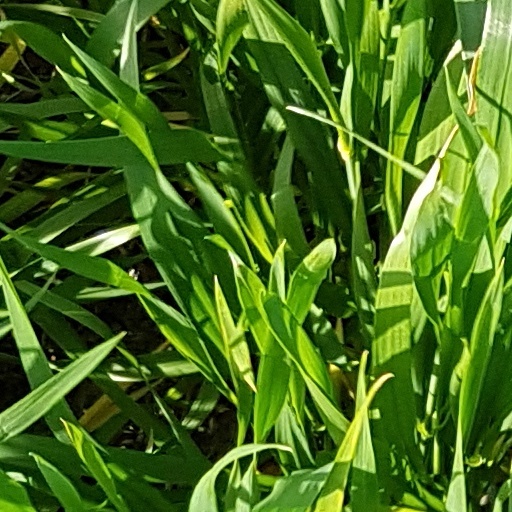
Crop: wheat